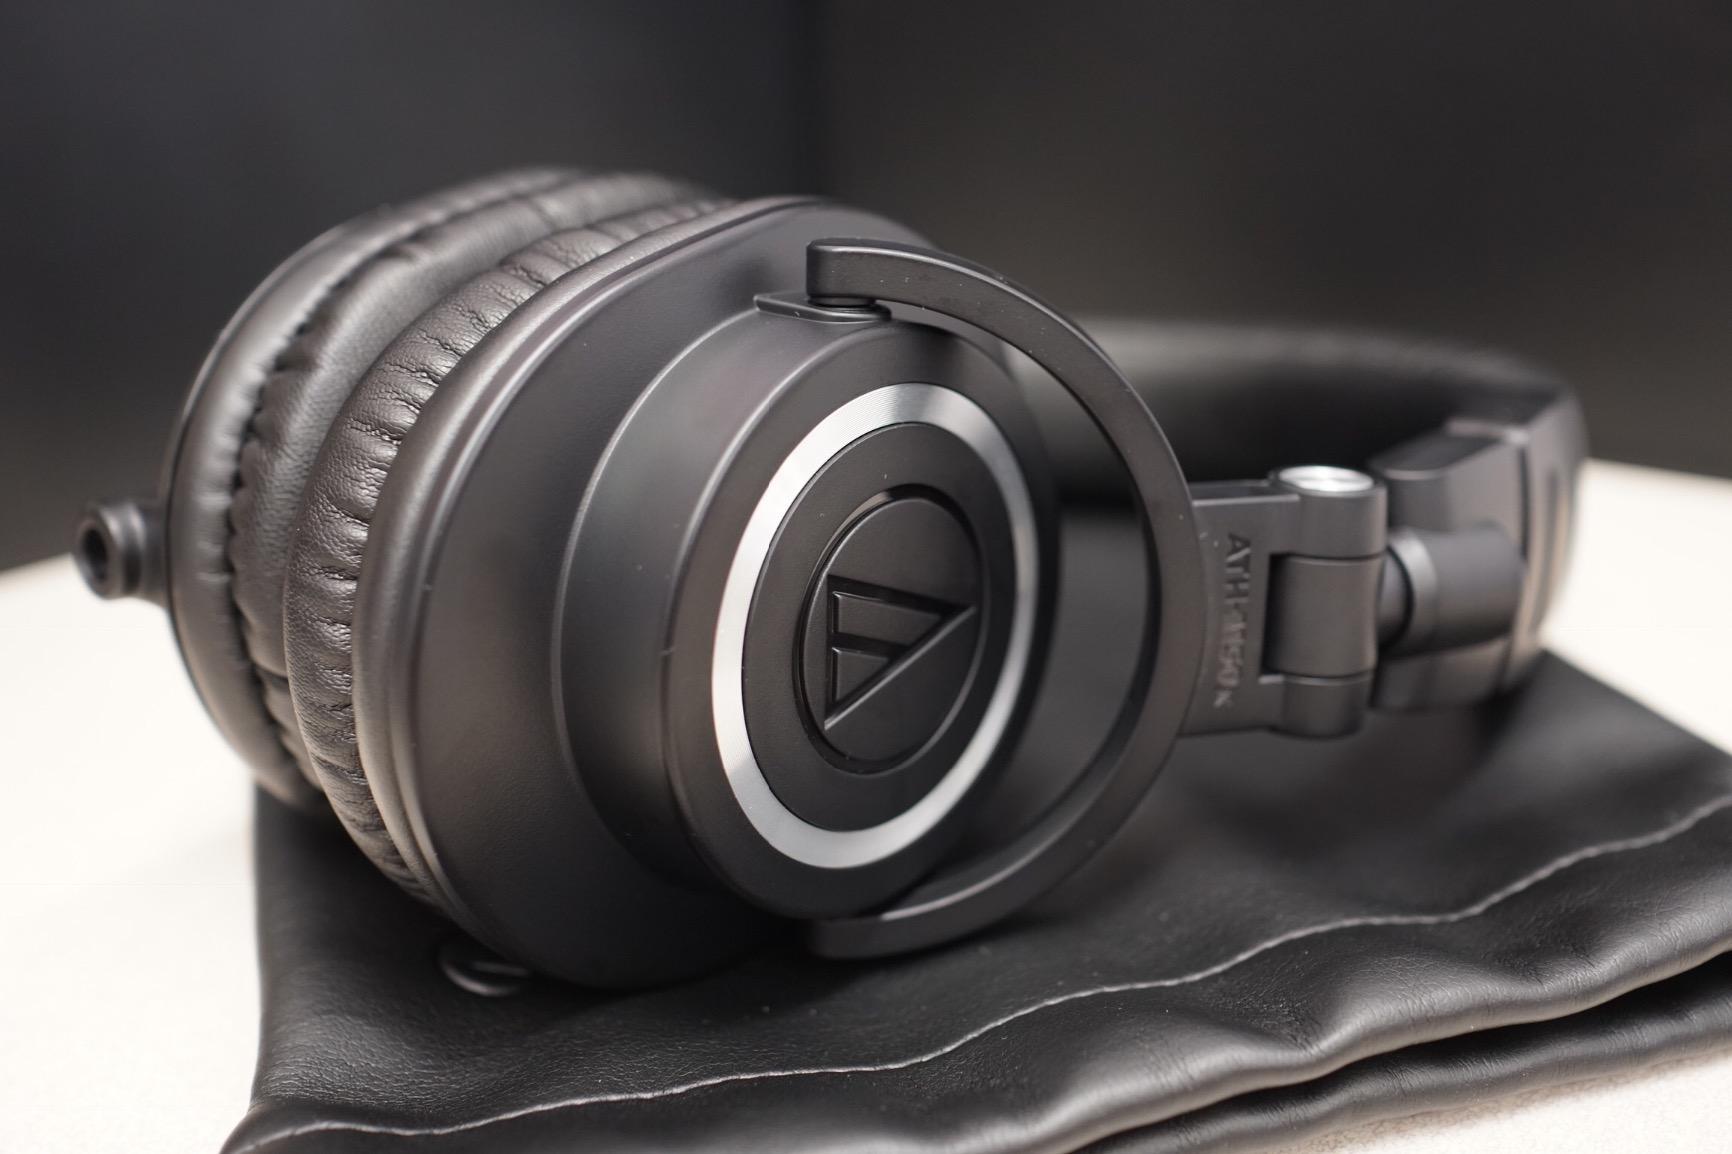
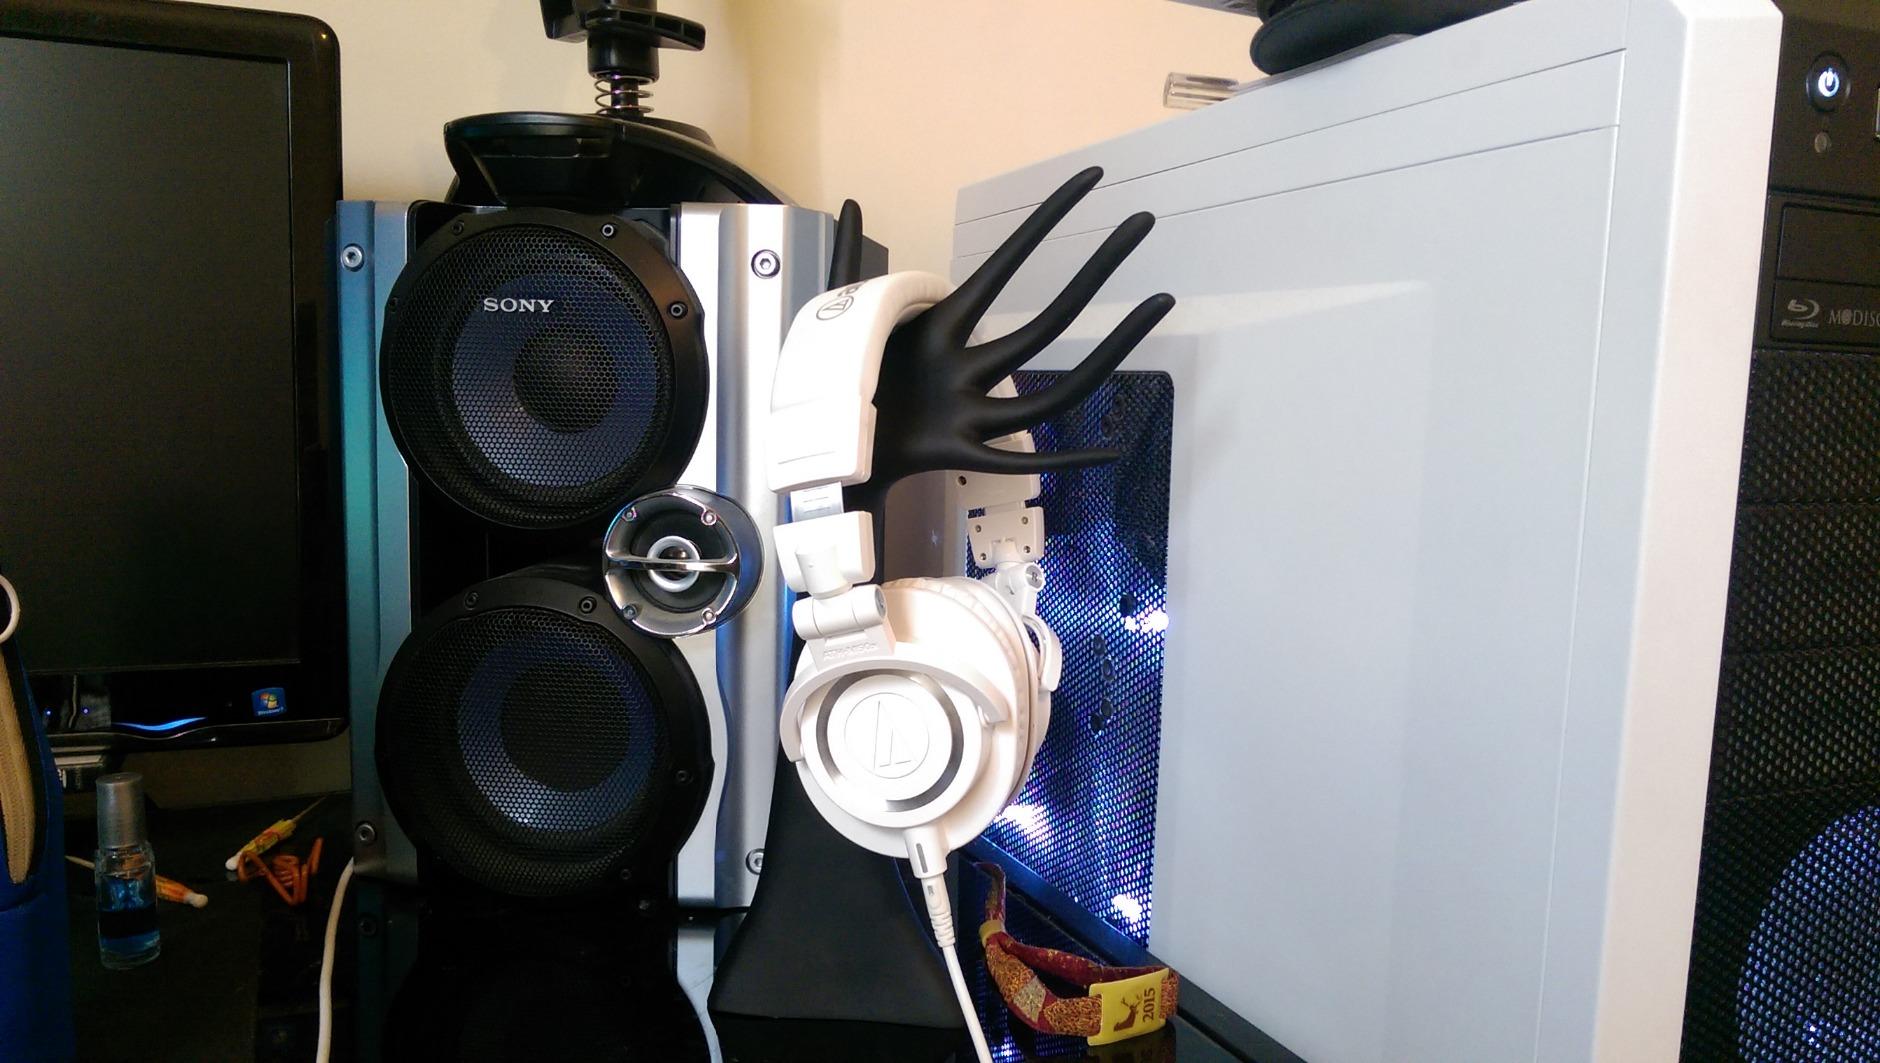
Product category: headphones
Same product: no